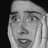
Emotion: surprise